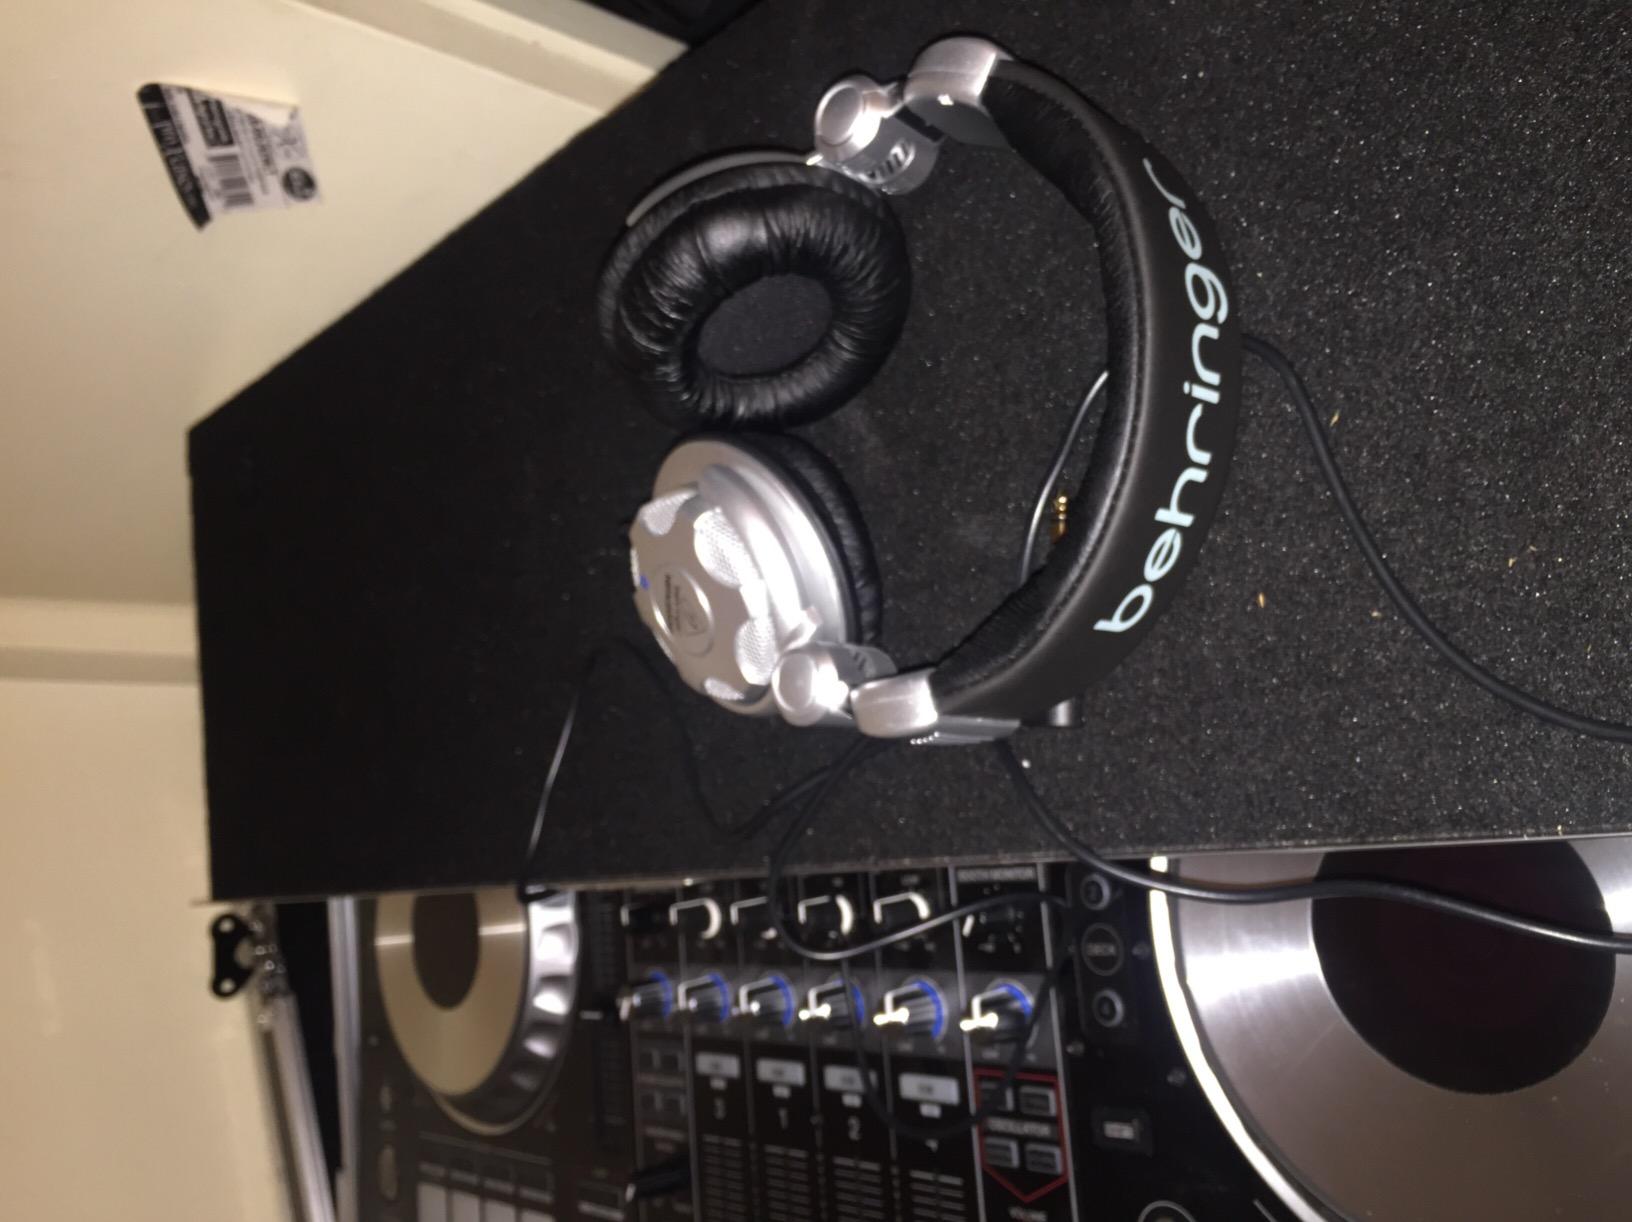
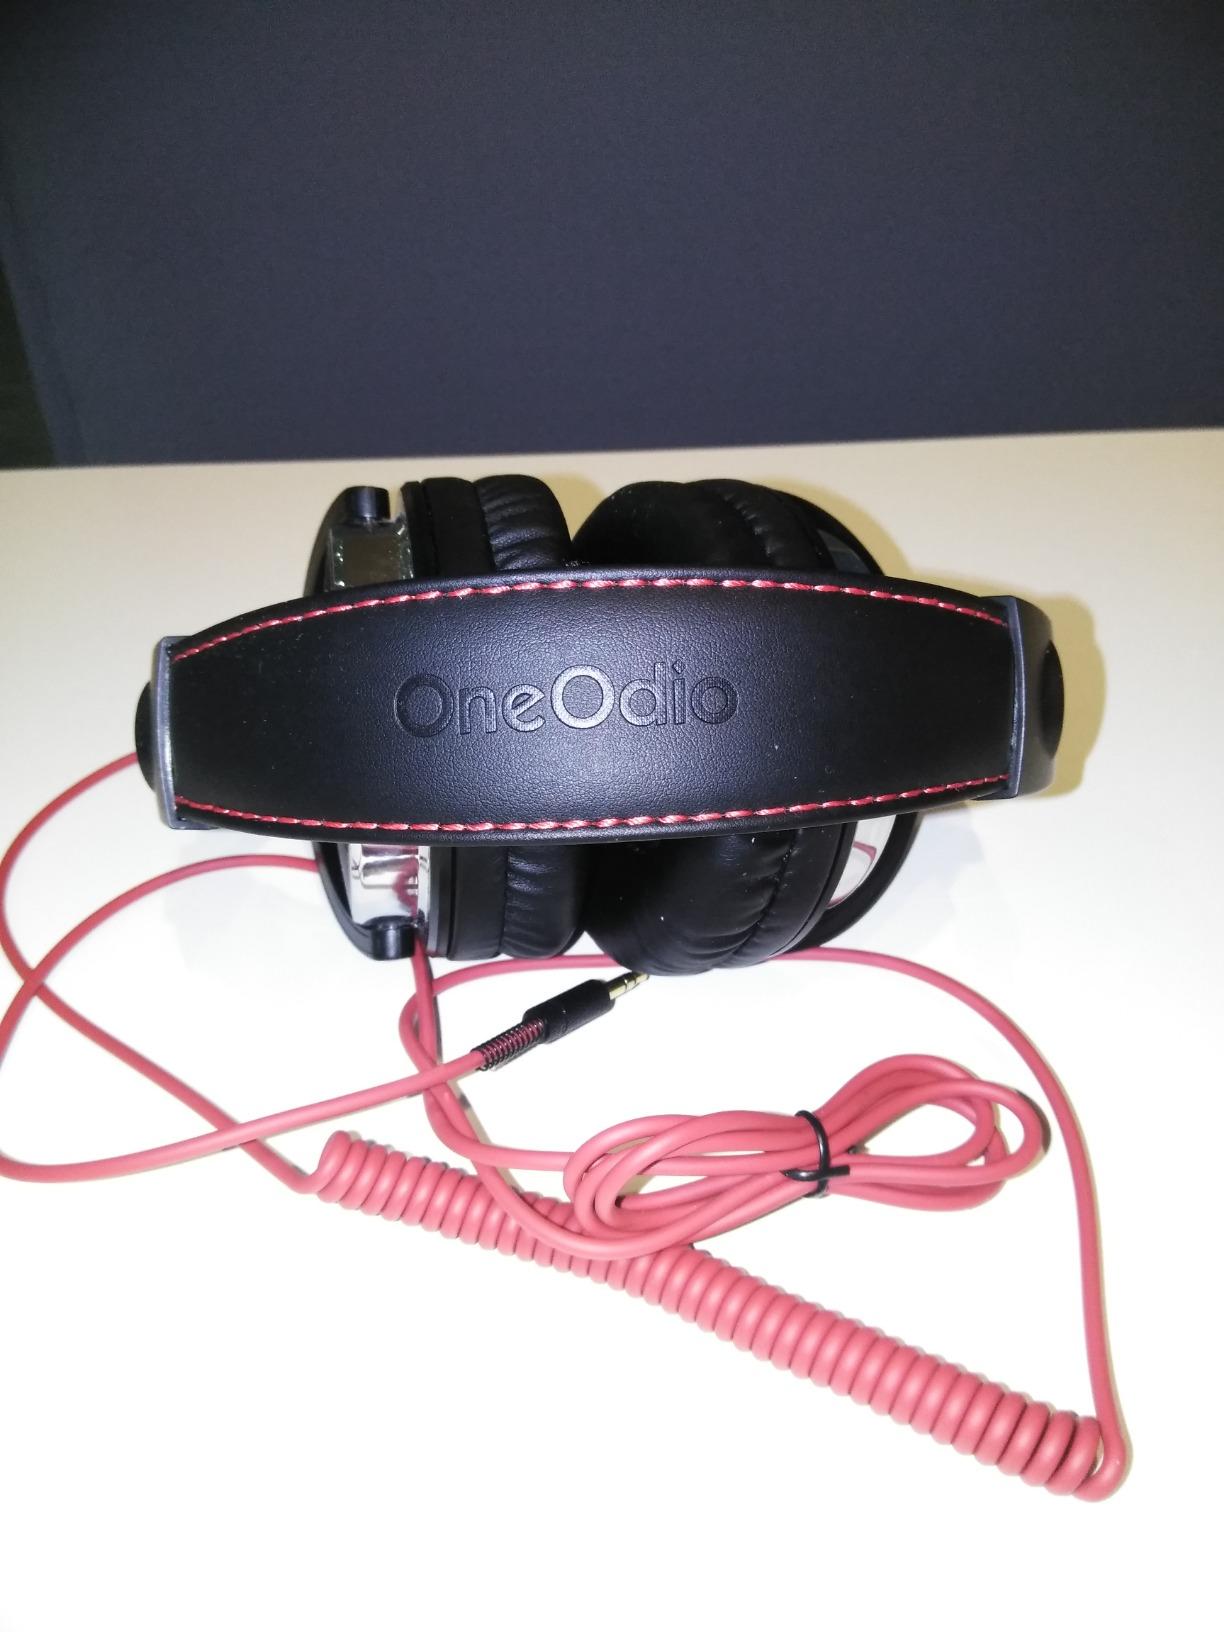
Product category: headphones
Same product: no